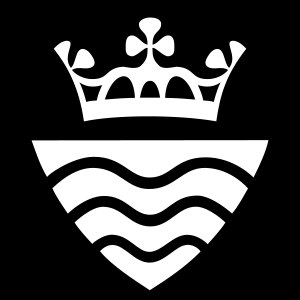
Stevns Kommune
Kommunevåben
Stevns Kommune med et indbyggertal på over 22.500 er en del af Region Sjælland og ligger syd for Køge. Stevns danner med sin halvø den sydlige afslutning af Køge Bugt og har et samlet areal på 249,5 km².